Baba Samid Mausoleum

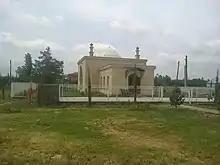

Some of Aghasi Khan's children (Ismail bey, Hashim Khan, Jafar bey, Abdulla bey, Mehdi bey), the khan of Shirvan, and his 3rd wife Khadijakhanum khanum were buried there.